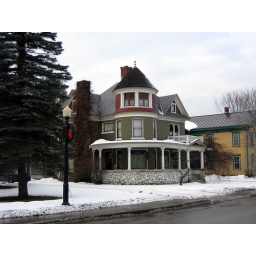
I liked the stained glass windows in this one.